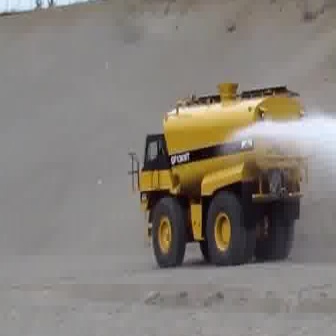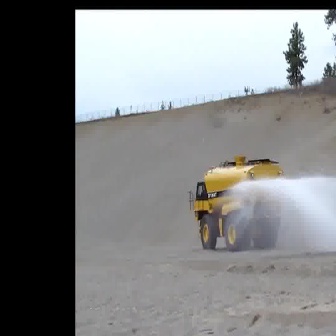
  Please identify the target specified by the bounding box [125,79,312,267] in the first image and locate it in the second image. Return the coordinates in [x_min,y_min,x_max,y_max] format.
Answer: [187,153,283,249]